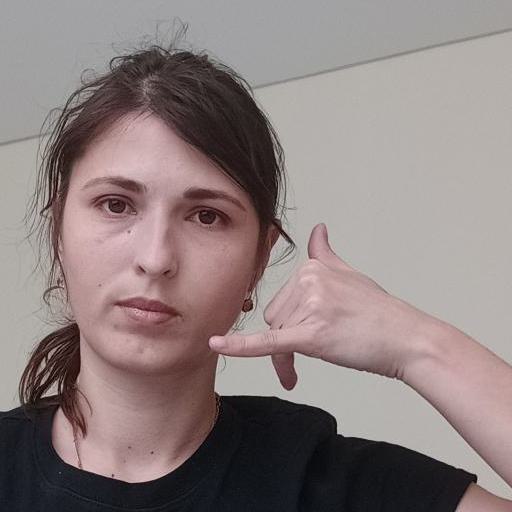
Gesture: call